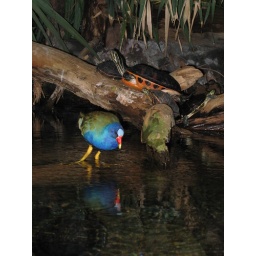
A really colorful bird waded by while the turtle was sunning